Leonard Borwick

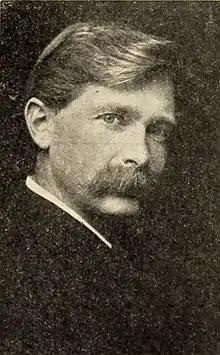

Leonard Borwick (26 February 1868 – 15 September 1925) was an English concert pianist especially associated with the music of Robert Schumann and Johannes Brahms.